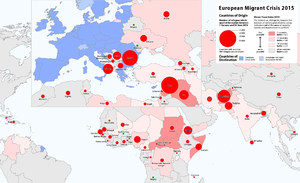
Flygtningekrisen i Europa / Flygtninge / Statistik / Asylansøgninger
"Flygtningekrisen eller migrationskrisen har siden 2015 været anvendt som betegnelse for situationen i Europa. Situationen er kendetegnet ved et stigende antal flygtninge, som rejser til Europa på tværs af Middelhavet eller Sydøsteuropa og ansøger om asyl. Ifølge opgørelse fra FN's Flygtningehøjkommissariat frem til begyndelsen af september 2015 kom 71% af flygtninge fra Syrien, Afghanistan og Eritrea. De fleste af flygtningene er voksne mænd. Udtrykket den ""europæiske migrationskrise"" blev anvendt fra april 2015, da fem både, der transporterede næsten to tusind indvandrere til Europa sank i Middelhavet med et samlet dødstal, der anslås til mere end 1.200 mennesker.